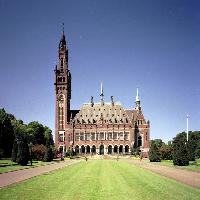
Weather: sun or clear